Ethiopian Serenaders

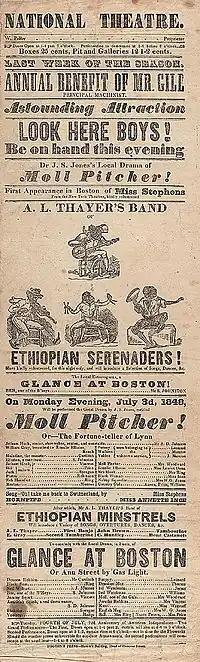

In late 1845, with line-up changes but retaining Germon and Stanwood, the Serenaders left for a tour in England (and possibly Ireland). An advertisement in "The Times" referred to their first concert, to be held at the Hanover Square Rooms on 21 January 1846. The performers were Francis Carr Germon, Moody G. Stanwood, Gilbert Pelham (or Pell; the younger brother of Dick Pelham, with whom he had previously performed), George Alfred Harrington, and George Warren White. Pelham played bones and was the lead clown; Harrington (bass) and White (baritone) sang and played banjo, a newly introduced instrument at the time; Stanwood (tenor) played accordion; and Germon (alto) played tambourine and sang comic ballads. Their songs included "Buffalo Gals", "Lucy Neal", and "Old Dan Tucker".